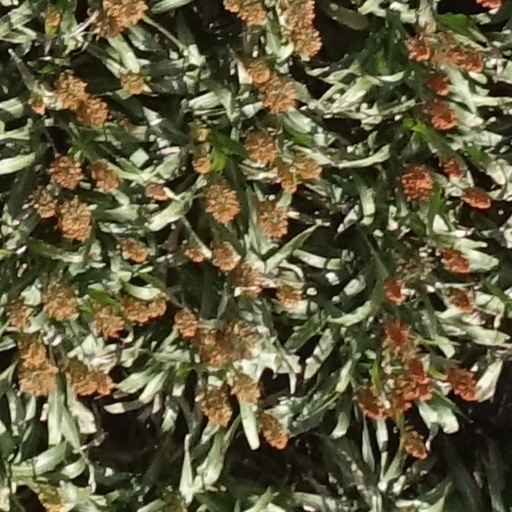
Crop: sorghum